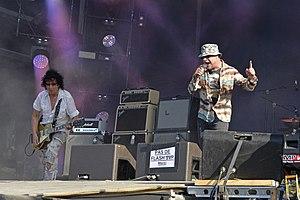
Concert du groupe français Trust au Hellfest 2017, Clisson, Loire-Atlantique.
Cet article contient une chronologie des principaux événements reliés à l'univers du rock en France.
Trust est un groupe de hard rock français, originaire de la région parisienne. Il est formé en 1977 et popularisé au début des années 1980. Trust est le seul groupe français de hard rock à avoir connu un vrai succès populaire, surtout dans les années 1979 à 1983, avec de nombreux passages sur les radios périphériques et même plusieurs invitations à la télévision dans des émissions grand public.